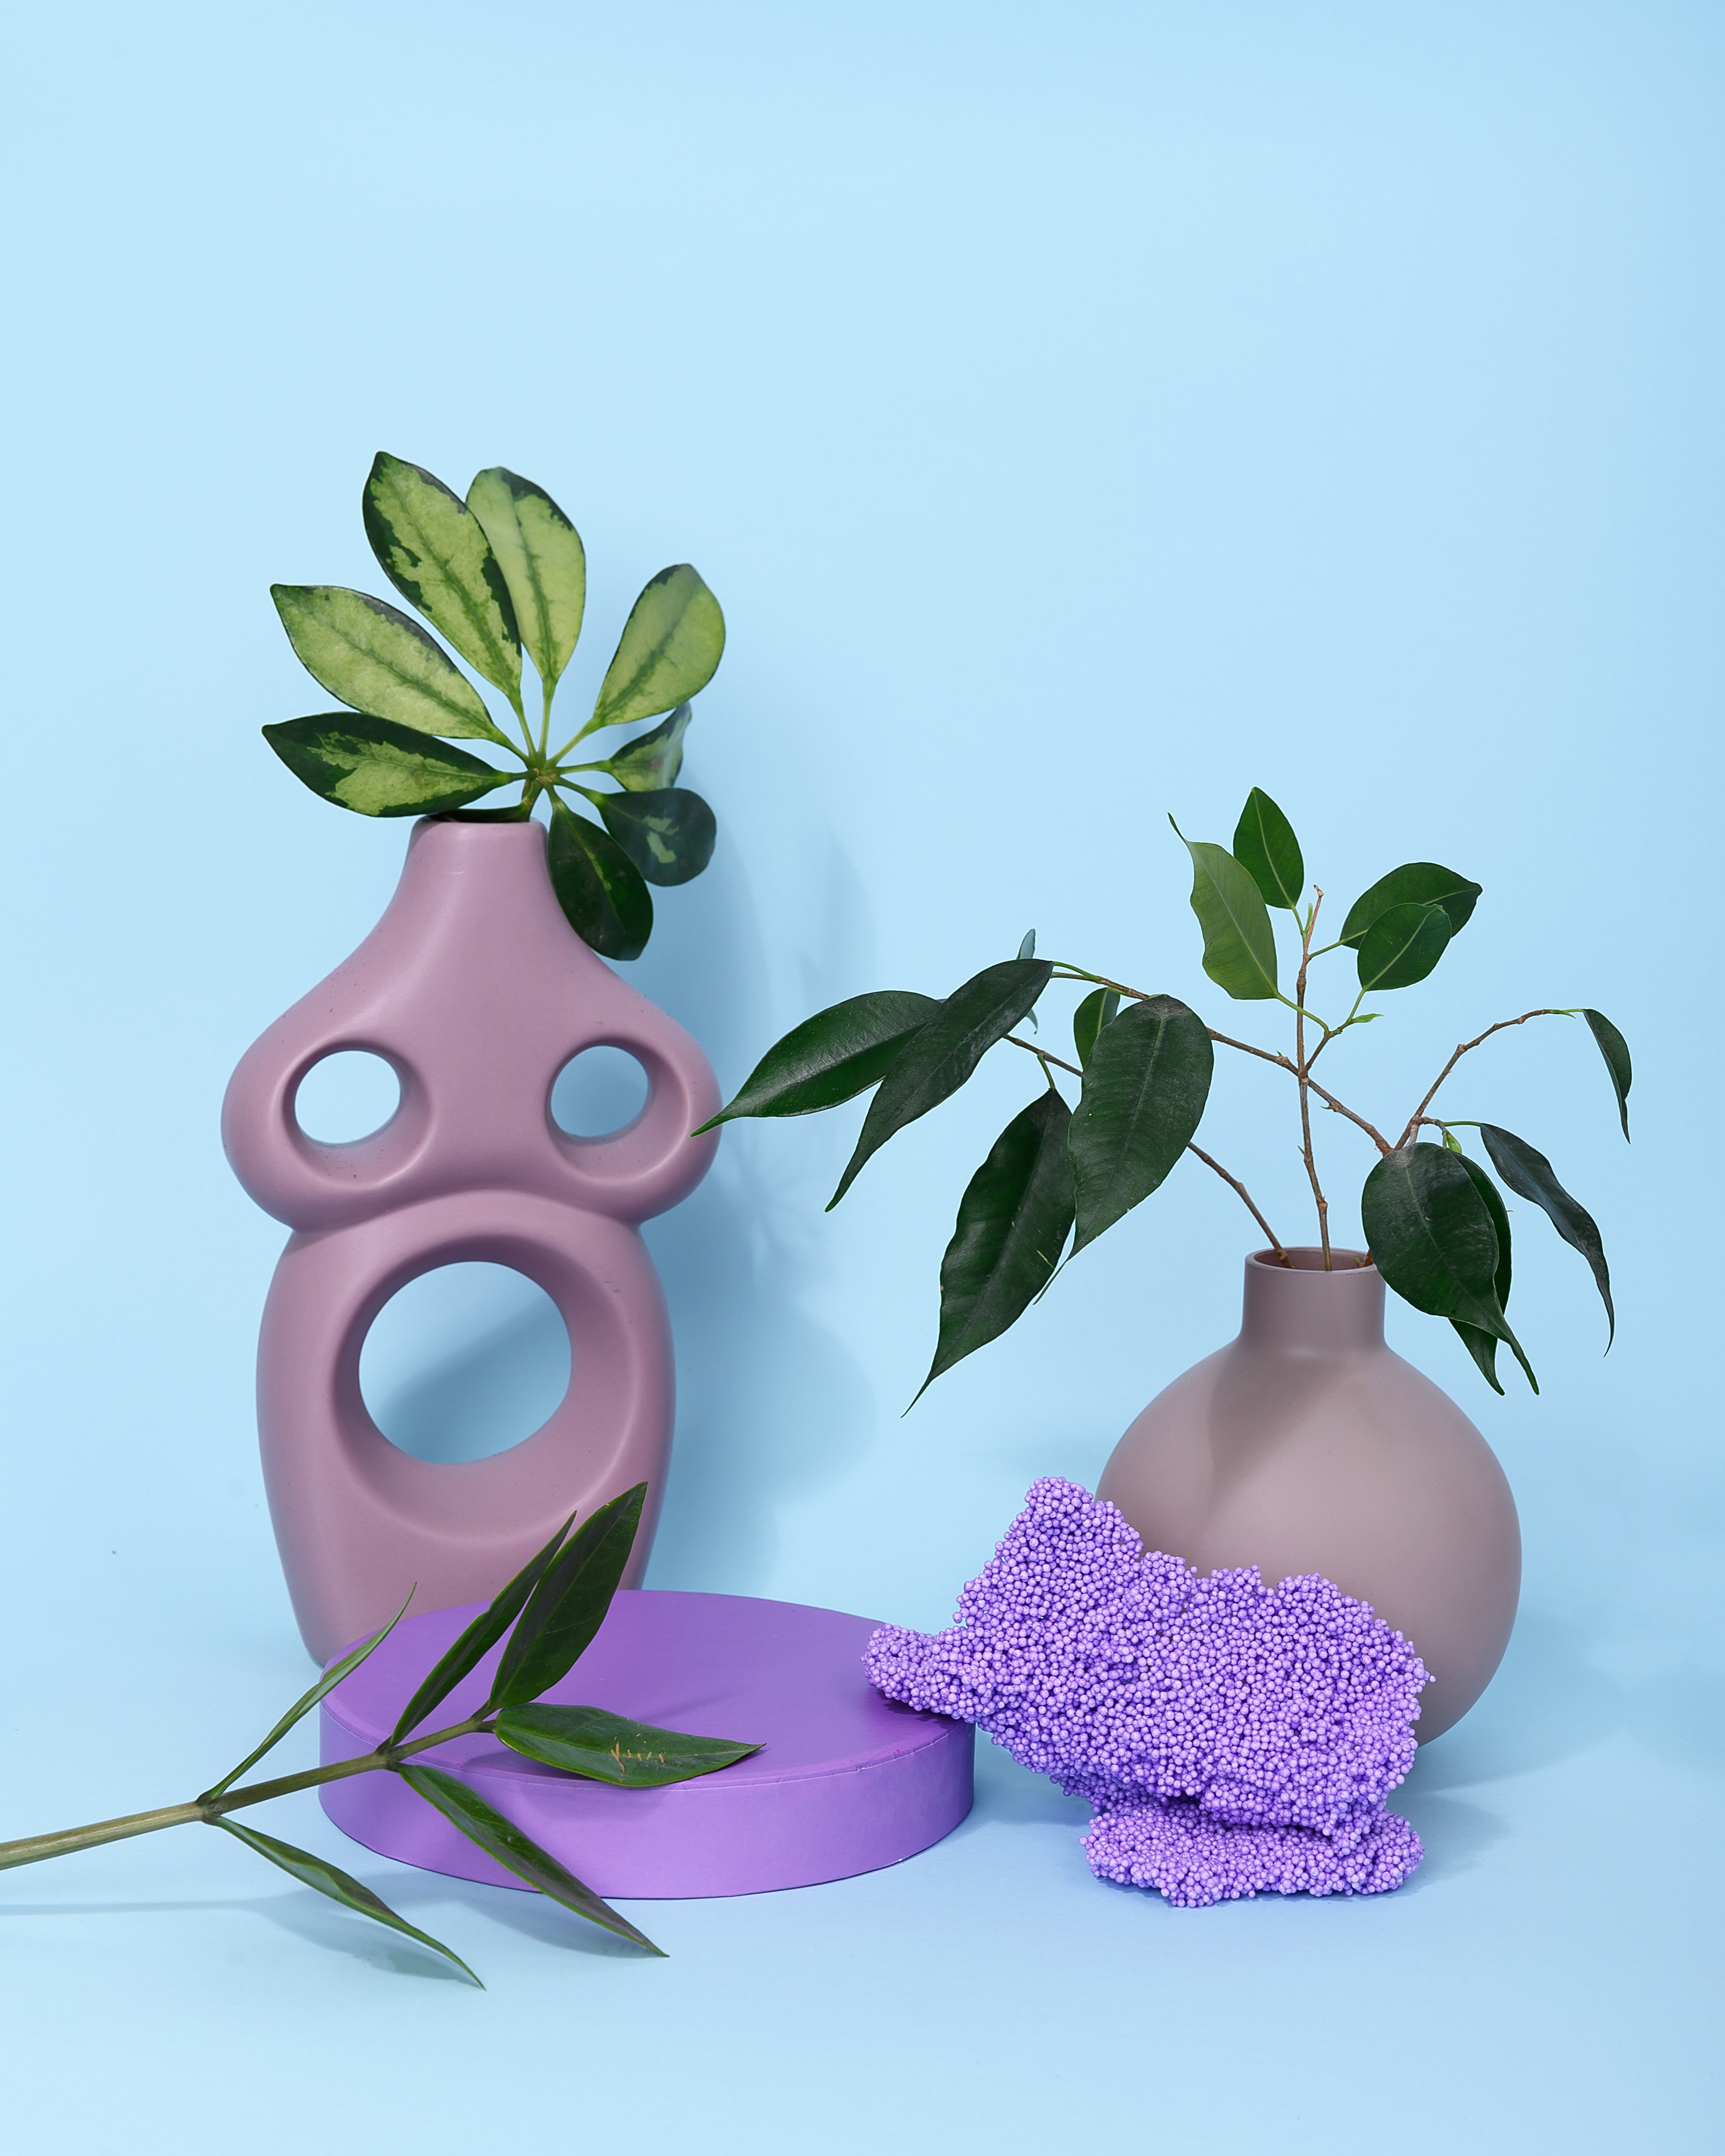
art, plant, botany, flowerpot, branch, purple, violet, petal, font, terrestrial plant, flowering plant, magenta, twig, electric blue, fashion accessory, feather, still life photography, herb, symbol, floral design, jewellery, ornament, cut flowers, graphics, herbaceous plant, pollinator, wing